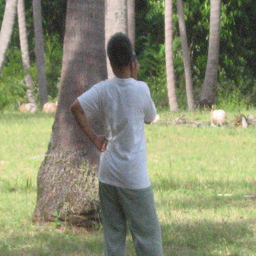
A woman talking on a cell phone while standing in a park.
a person is standing in the clearing of a forest.
A person with their hand on their hip using a phone
A person standing by tall trees talking on the phone
A person uses a mobile phone near the woods.